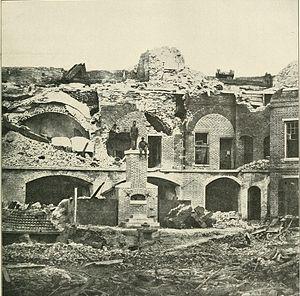
La deuxième bataille de Charleston Harbor, aussi connue comme le siège de Charleston Harbor, siège de Fort Wagner, ou bataille de Morris Island, s'est déroulée au cours de la guerre de Sécession, à la fin de l'été 1863 entre une force combinée de l'armée de l'Union/Marine et les défenses confédérées de Charleston, en Caroline du Sud.